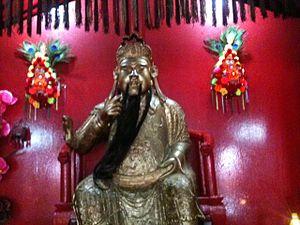
Dieu Guandi
Le temple Guan di est un des quatre temples chinois qui se situent sur l'île de La Réunion, à Saint-Pierre, dans le sud de l'île. Il dispose de quatre autels latéraux dédiés à différentes divinités, ce qui en fait une des pagodes les plus grandes de l'île.